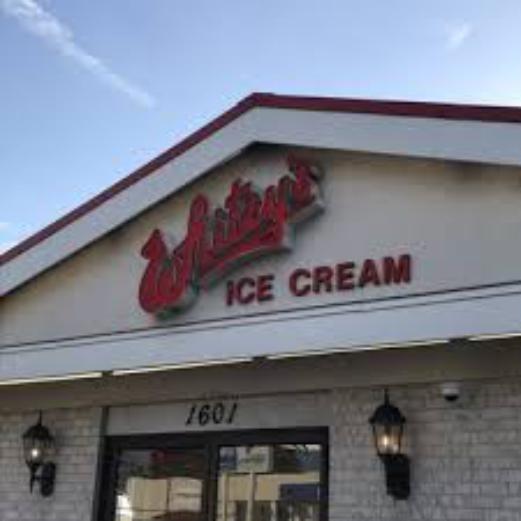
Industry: Food